Smugglers' Cove

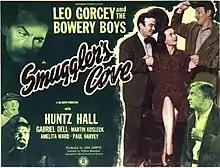

Smuggler's Cove is a 1948 American comedy film directed by William Beaudine and starring The Bowery Boys. The film was released on October 10, 1948 by Monogram Pictures and is the eleventh film in the series.